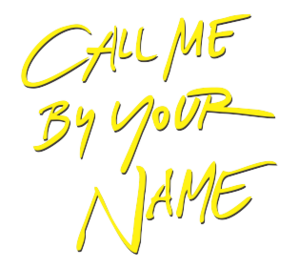
Call Me by Your Name est un film dramatico-romantique réalisé par Luca Guadagnino, sorti en 2017. Il s’agit du scénario de James Ivory, adapté du roman américain du même titre d'André Aciman.